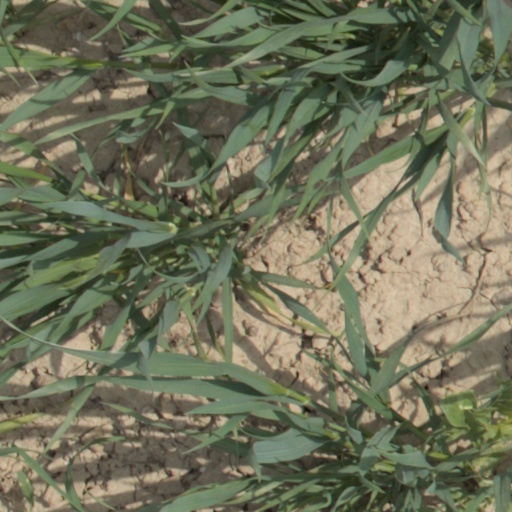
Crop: wheat